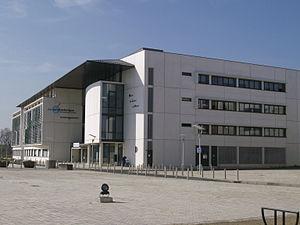
Département Aménagement de Polytech' Tours aux Deux-Lions. Construit en 2004.
L’université de Tours est une université pluridisciplinaire française localisée à Tours. Elle prend la dénomination d'université de Tours, lors du CA du 18 décembre 2017, en lieu et place de l’université François-Rabelais. Il s'agit de la plus grande université de la région Centre-Val de Loire.